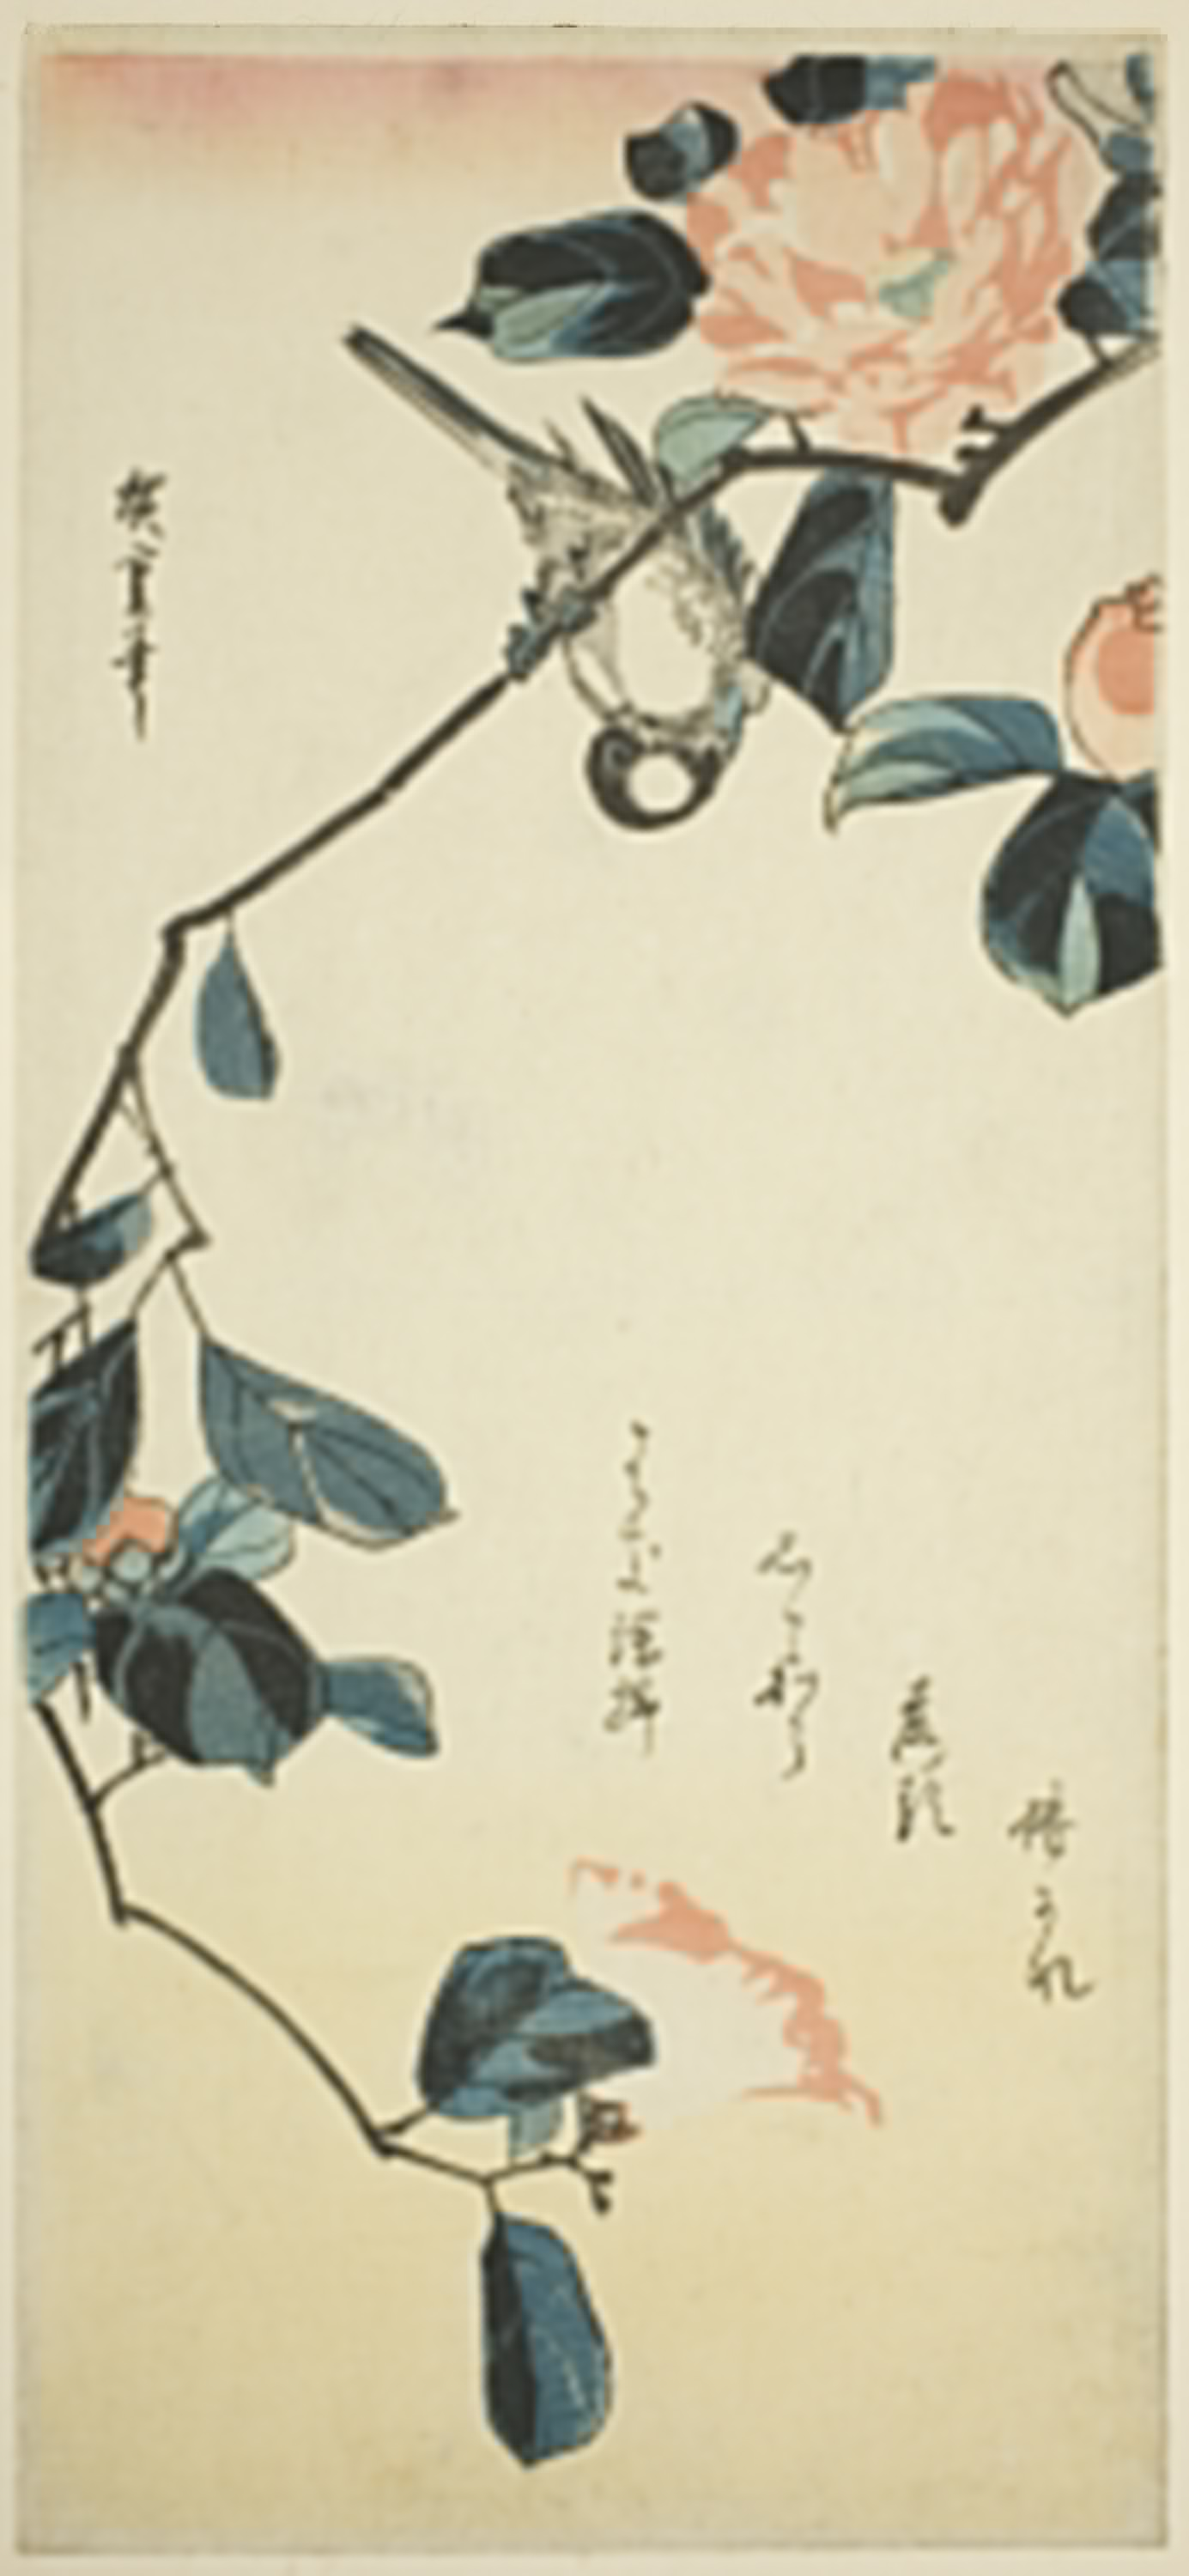
botany, plant, branch, tree, twig, illustration, flower